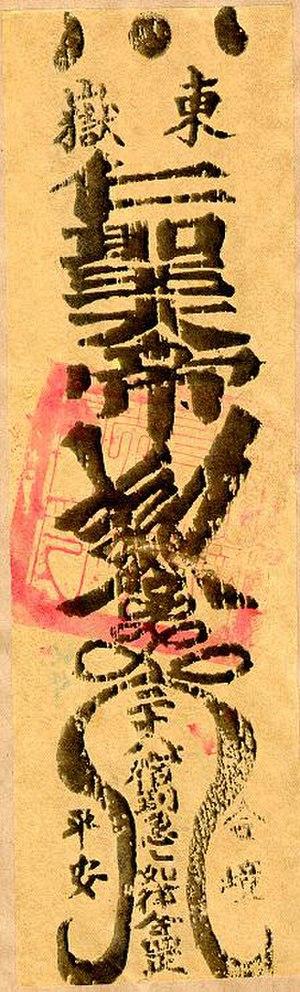
Un talisman est un objet portant des signes consacrés auxquels sont attribuées des vertus de protection et de pouvoirs magiques.
Zhengyi Dao, généralement traduit par Vérité et unité ou Unité orthodoxe est un mouvement taoïste issu du regroupement stratégique à partir de la dynastie Yuan d’écoles de la moitié sud de la Chine autour de la secte du mont Longhu au Jiangxi, dont les patriarches se prétendaient Maîtres célestes, descendants directs de Zhang Daoling, fondateur de l’École des cinq boisseaux de riz. La fédération prit le nom de Zhengyi Mengwei Puissante alliance de la vérité et de l'unité, abrégé en Zhengyi. Outre leur situation géographique, ces écoles avaient en commun la spécialisation dans les talismans et un certain désintérêt pour la tradition monastique, au contraire de l’école Quanzhen prédominante dans le Nord. Leurs descendants actuels ont conservé ces caractéristiques. Les maîtres, mariés, sont d’actifs fournisseurs de services religieux auprès de la population, mais moins représentés que Quanzhen dans les séminaires taoïstes. Leurs temples sont donc plus petits, le principal en Chine étant celui du mont Longhu.
Les talismans, habituellement utilisés en conjonction avec des incantations et des registres, sont des pièces de bois ou de métal, plus récemment de papier coloré couverts de signes figuratifs ou de symboles abstraits, écrits à l’encre noire ou rouge. Dans les milieux taoïstes, ils étaient vus comme des écrits d’origine céleste, des édits du monde spirituel ou des ordres venant d’une divinité, aptes à faire trembler les fantômes et les démons et à les maintenir sous contrôle.
Le titre de Maître céleste est porté par les patriarches d’un ensemble d’écoles taoïstes prétendant descendre de l’École des cinq boisseaux de riz fondée sous les Han orientaux, la première à l’utiliser.